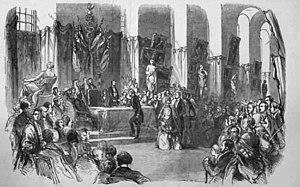
Cette page concerne l'année 1849 du calendrier grégorien.